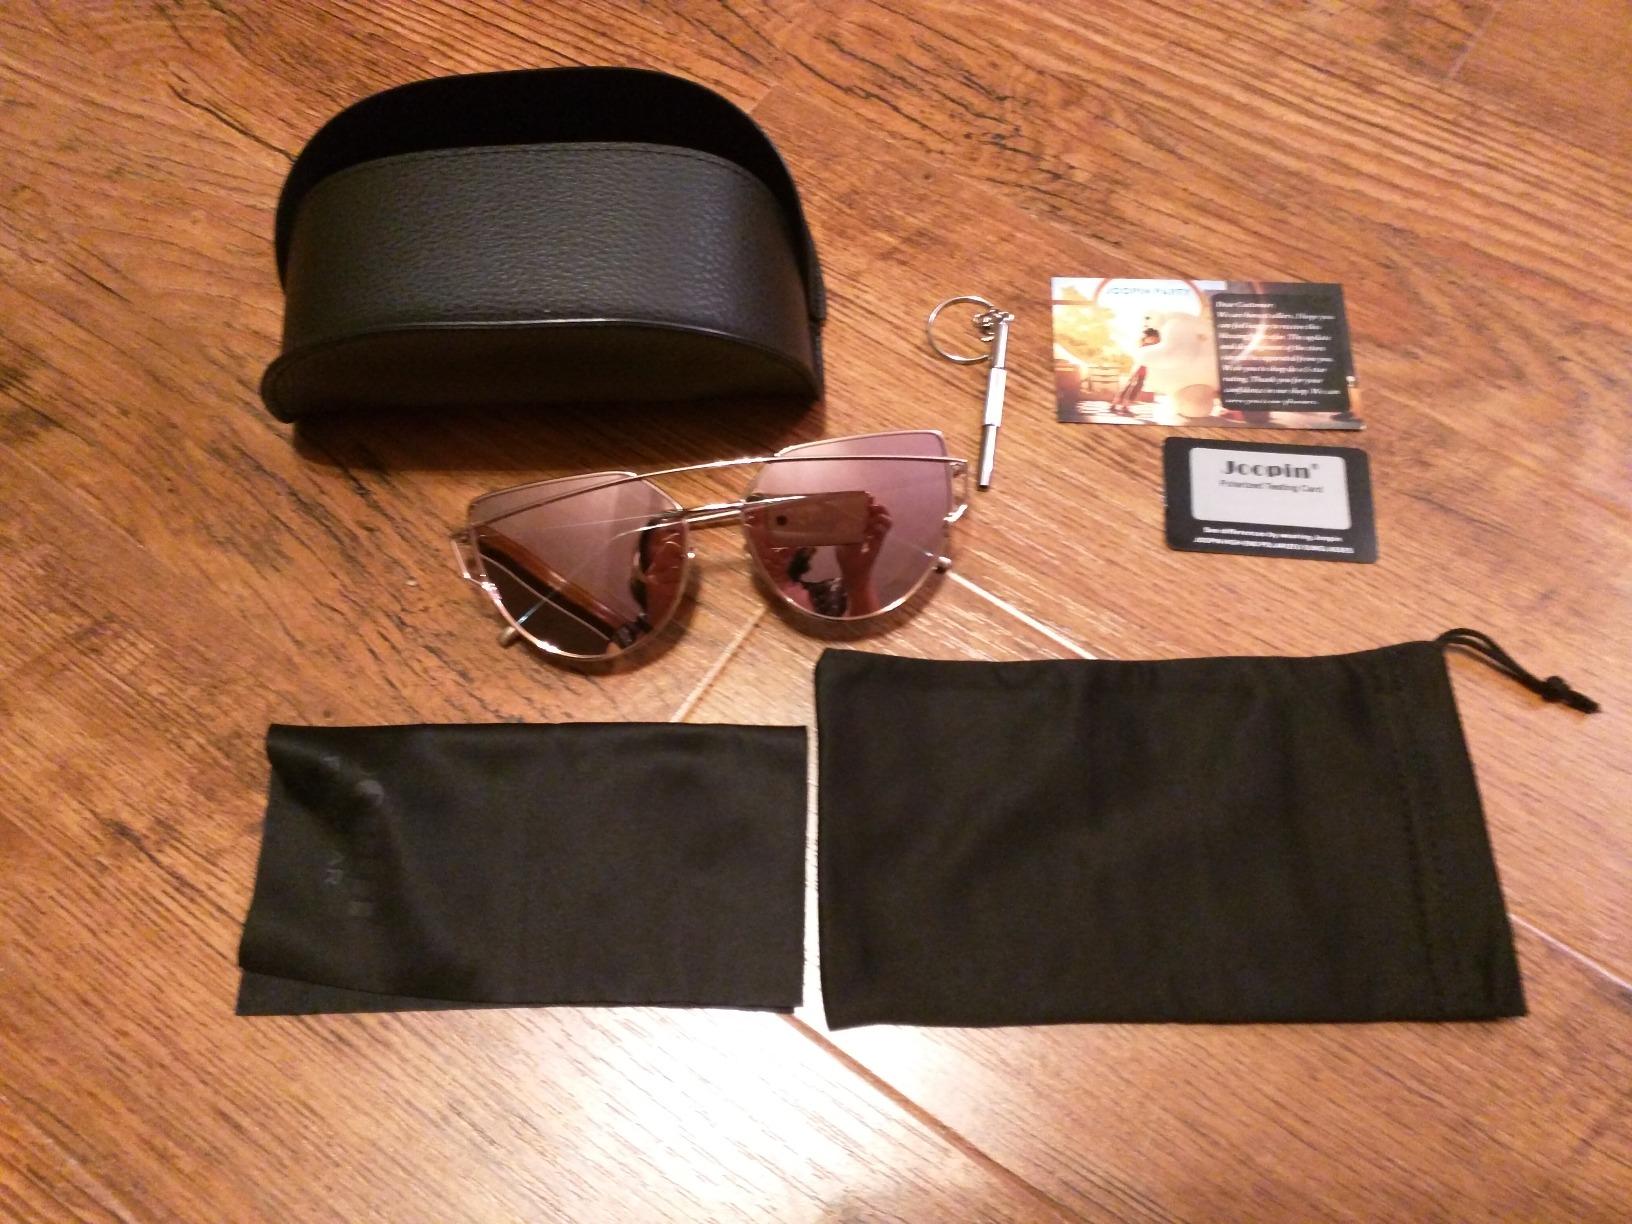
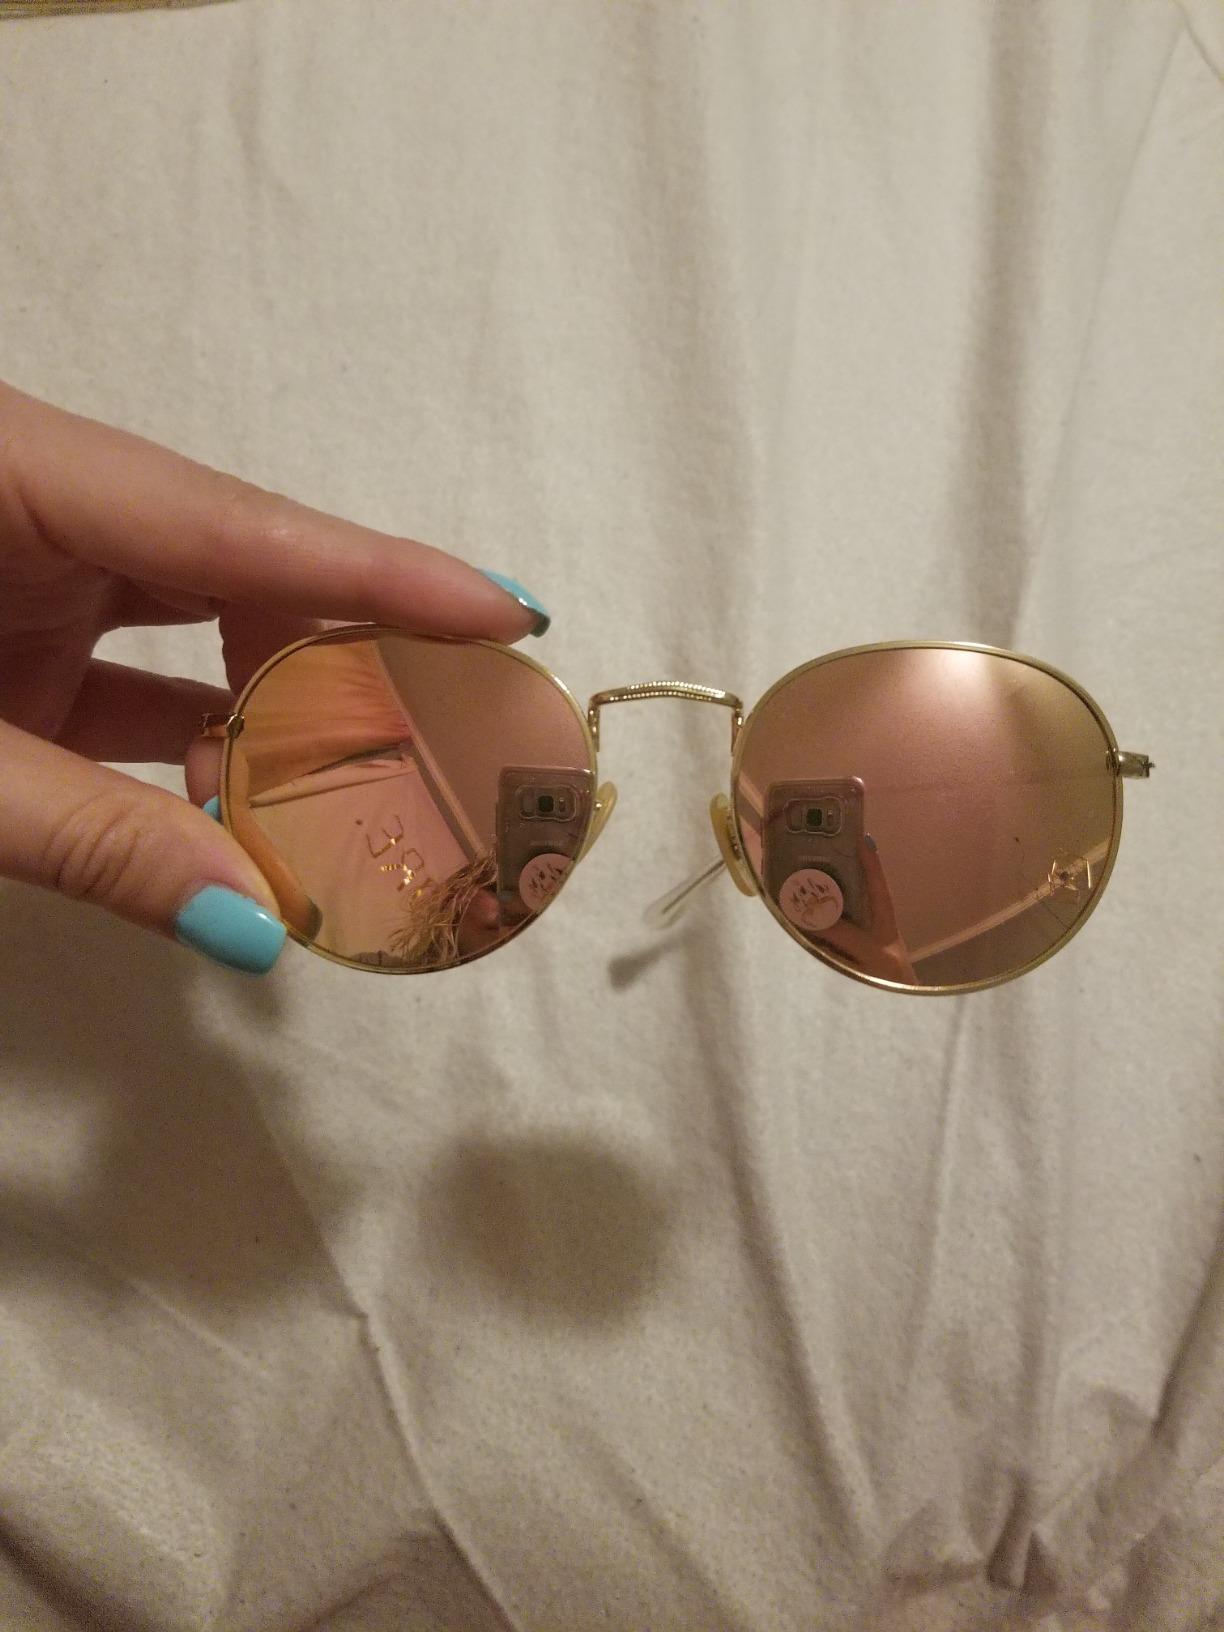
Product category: accessories_sunglasses
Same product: no